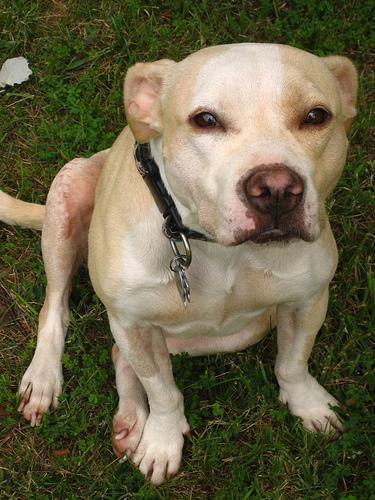
American_Staffordshire_terrier